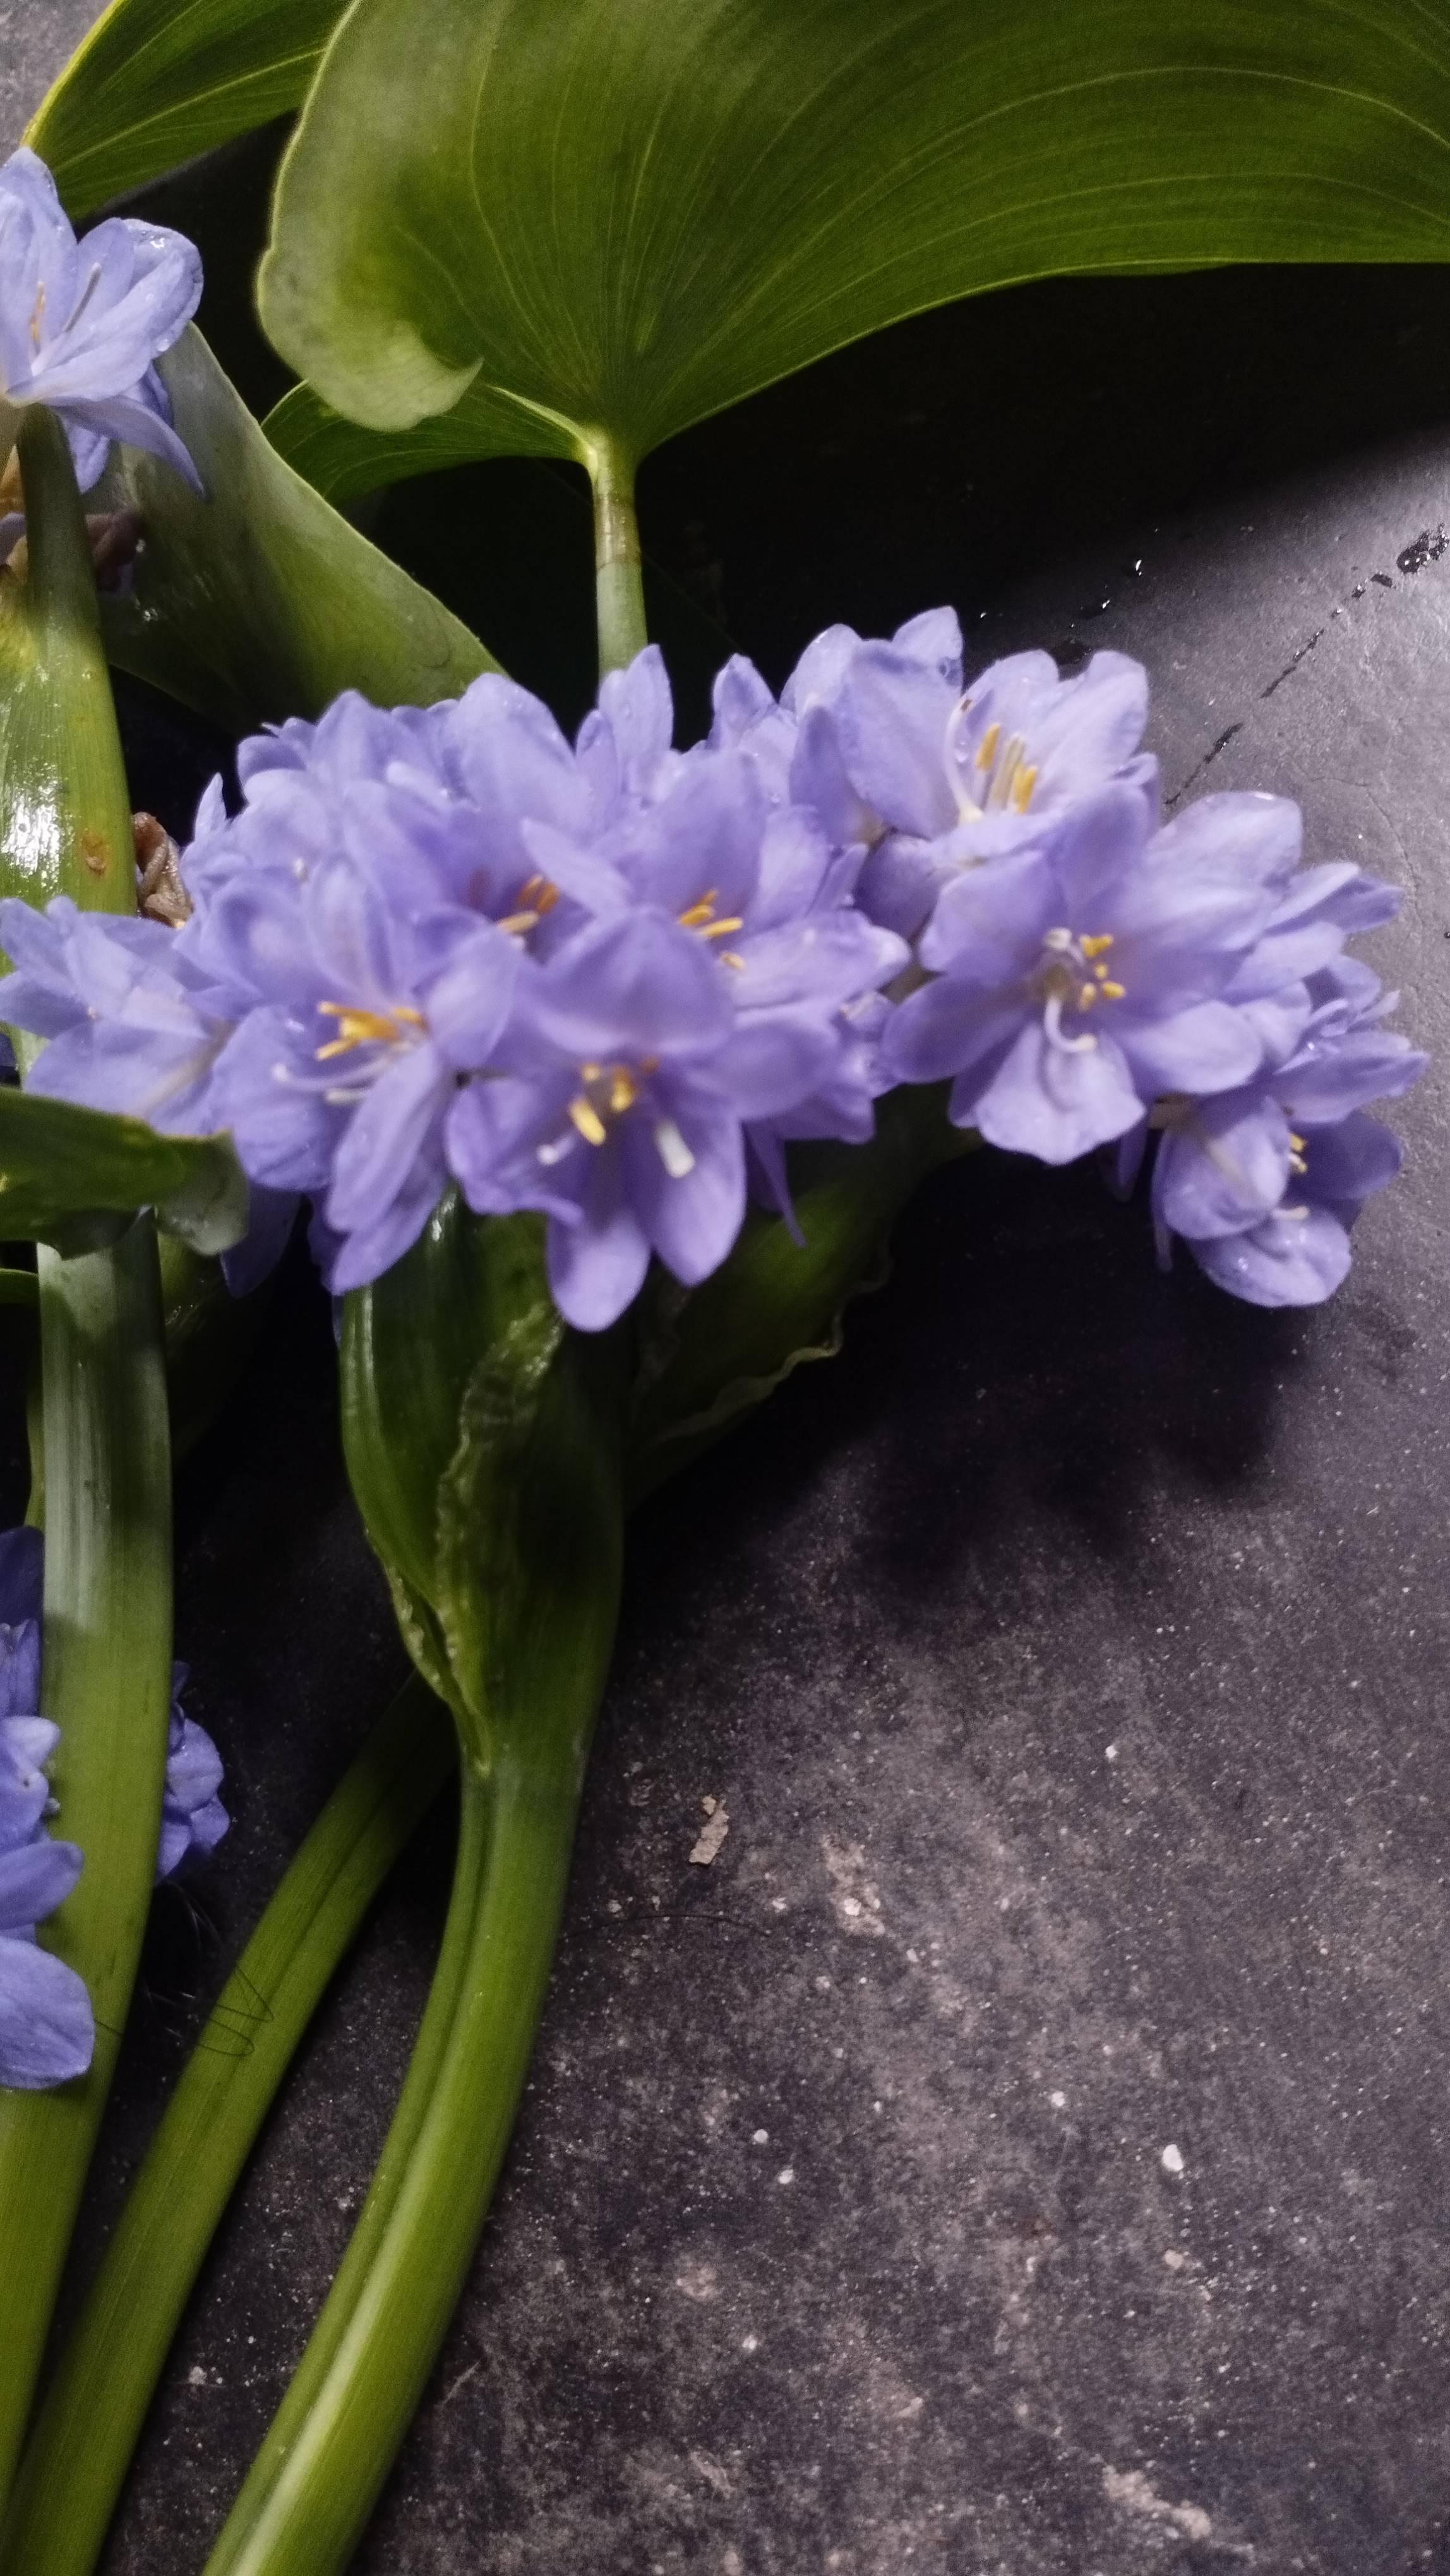
Species: Heartleaf False Pickerelweed (Monochoria korsakowii)